Mount Nimba Strict Nature Reserve

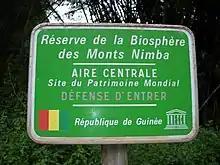
Mount Nimba Strict Nature Reserve

Mount Nimba Strict Nature Reserve lies within the Guinean Forests of West Africa Biodiversity Hotspot. It harbours an especially rich flora and fauna, and it is the home of more than 2000 vascular plant species, 680 vertebrate species, 132 of which are mammals, and to more than 2,500 invertebrate species. The reserve is a subject of biological surveys, because there are still large numbers of unknown species. Vertebrates endemic to the reserve include the Nimba viviparous toad, Lamotte's roundleaf bat, and Nimba otter shrew. Other rare and endangered animals found within the reserve include the West African lion, pygmy hippopotamus, zebra duiker, and a population of western chimpanzee that use stones for tools. The reserve has been designated an Important Bird Area (IBA) by BirdLife International because it supports significant populations of many bird species.